Dhongee

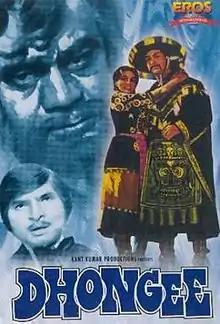

Dhongee is a 1979 Bollywood film directed by Ashok Roy. The film stars Randhir Kapoor, Neetu Singh, Asrani, Prem Nath and in a special appearance, Rakesh Roshan.